Palming

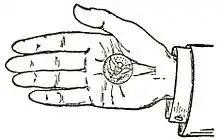
Palming a coin, from early-20th century writings on magic by Ellis Stanyon.

Palming is a technique for holding or concealing an object in the hand. It is used frequently by magicians to conceal a card, coin, or other object. When it is done skillfully, the hand containing the palmed object is perceived to be completely empty.